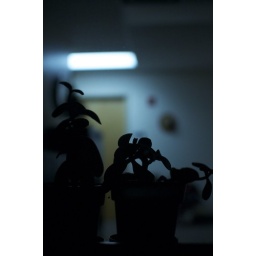
Some potted plants hiding from the weather in an office at HH.